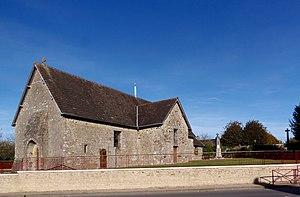
Saint-André-de-Messei (Normandie, France). L'église Saint-André.